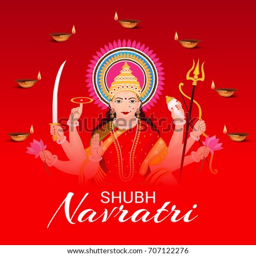
vector illustration of a banner for happy navratri .